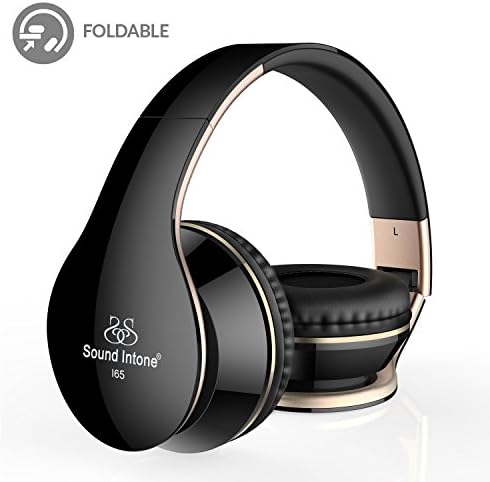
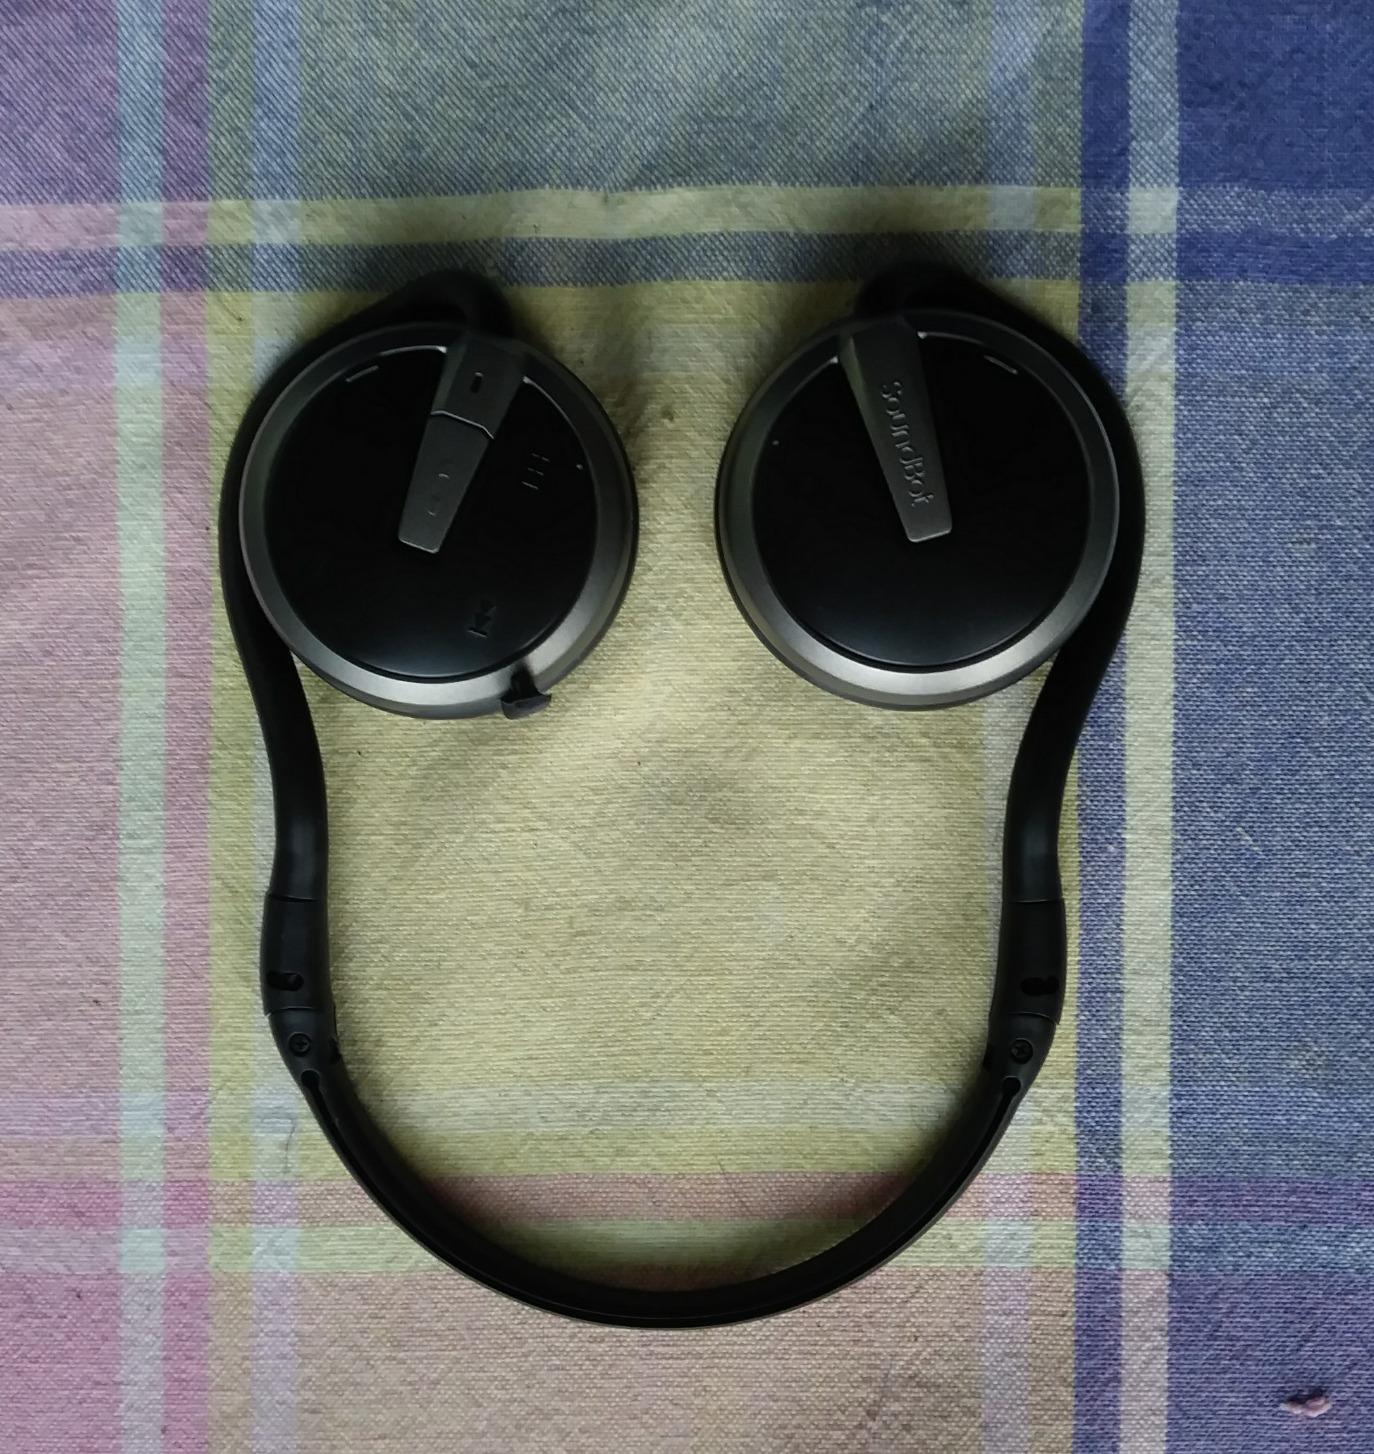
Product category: headphones
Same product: no